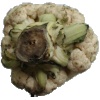
Label: cauliflower